Aromatase excess syndrome

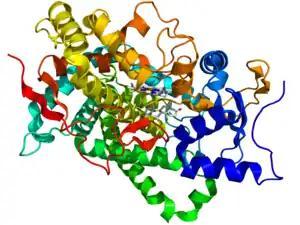
AEXS results when the function of aromatase is hyperactive. The aromatase protein (pictured) is responsible for the biosynthesis of estrogens like estradiol in the human body.

Aromatase excess syndrome (AES or AEXS) is a rarely diagnosed genetic and endocrine syndrome which is characterized by an overexpression of aromatase, the enzyme responsible for the biosynthesis of the estrogen sex hormones from the androgens, in turn resulting in excessive levels of circulating estrogens and, accordingly, symptoms of hyperestrogenism. It affects both sexes, manifesting itself in males as marked or complete phenotypical feminization (with the exception of the genitalia; i.e., no ambiguous genitalia) and in females as hyperfeminization.